List of birds of Botswana

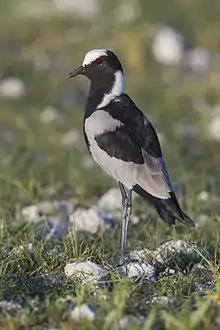
Blacksmith lapwing

The thick-knees are a group of waders found worldwide within the tropical zone, with some species also breeding in temperate Europe and Australia. They are medium to large waders with strong black or yellow-black bills, large yellow eyes, and cryptic plumage. Despite being classed as waders, most species have a preference for arid or semi-arid habitats.